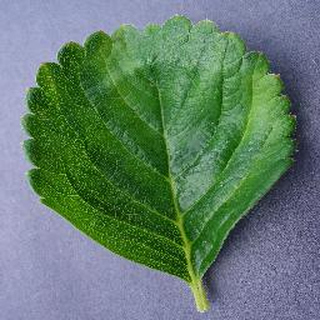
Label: healthy_strawberry